United States v. Kramer

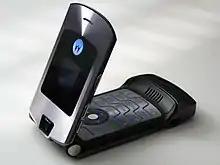
A Motorola RAZR V3 similar to the one used by Kramer.

The court used the following facts contained in these materials to demonstrate that Kramer's cellular phone was a computer:.